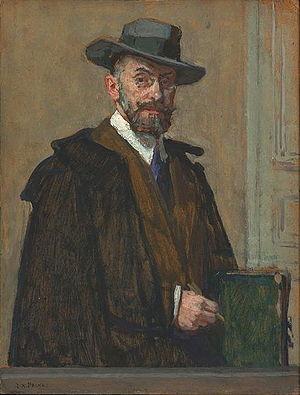
René-Xavier Prinet, né le 31 décembre 1861 à Vitry-le-François et mort le 26 janvier 1946 à Bourbonne-les-Bains est un peintre et illustrateur français.